Gračanica Monastery

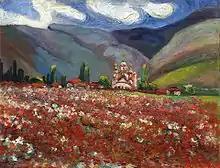
"Gračanica" painted fauvistically by Nadežda Petrović (1913).

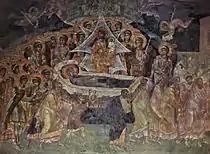
Dormition of the Mother of God, fresco from Gračanica, c. 1321. (See also Palaiologian Renaissance)

In the church three kinds of painting can be discerned. The earliest is found in the nave, whereas two later ones can be recognized in the narthex. The frescoes were painted in 1321–1322. The painting works have been well preserved. The compositions in the nave deal with the earthly life of Jesus and the ecclesiastical calendar.